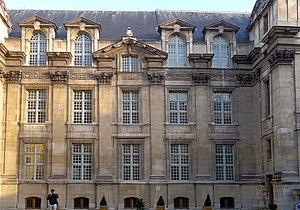
Hôtel d'Angoulème Lamoignon - Paris IV This building is inscrit au titre des Monuments Historiques. It is indexed in the Base Mérimée, a database of architectural heritage maintained by the French Ministry of Culture,
L'hôtel d'Angoulême Lamoignon ou hôtel de Lamoignon est un hôtel particulier parisien situé 24 rue Pavée, dans le 4ᵉ arrondissement. Il abrite la Bibliothèque historique de la ville de Paris.
La Renaissance française est un mouvement artistique et culturel situé en France entre le milieu du XVᵉ siècle et le début du XVIIᵉ siècle. Étape de l'époque moderne, la Renaissance apparaît en France après le début du mouvement en Italie et sa propagation dans d'autres pays européens.